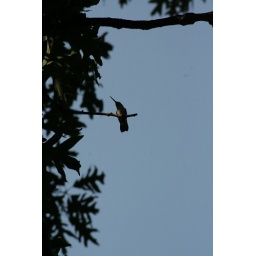
hummingbird sitting in a tree